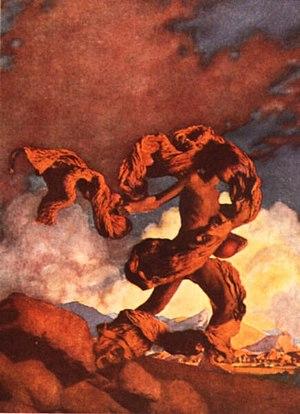
Maxfield Parrish est un peintre et illustrateur américain connu pour ses œuvres utopiques et éthérées.